John Tyrrell (died 1437)

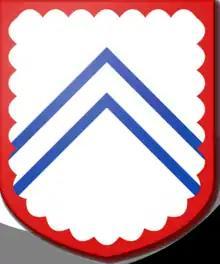
The Tyrrell arms are blazoned "Argent, two chevronels azure, a bordure engrailed gules". The family motto is "Sans crainte".

Sir John Tyrrell (c.1382 – 2 April 1437), of Heron in the Essex parish of East Horndon, was an English landowner, lawyer, administrator, and politician who was chosen three times as Speaker of the House of Commons.